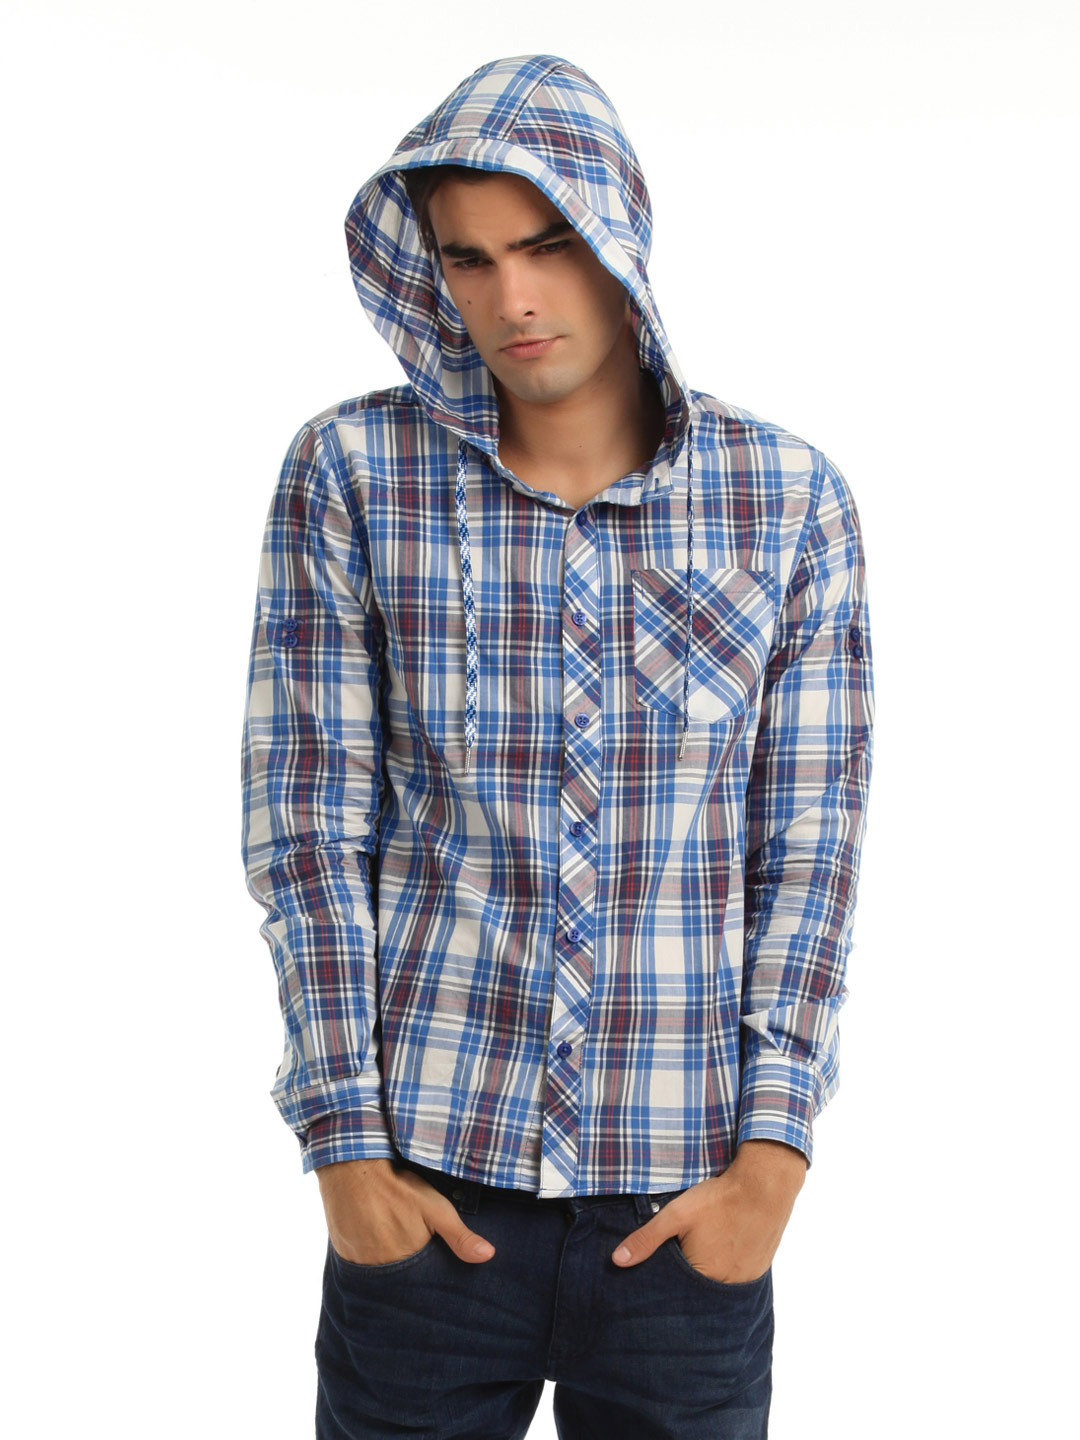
ADIDAS Men Blue & White Check Shirt
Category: Apparel / Topwear / Shirts
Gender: Men
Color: Blue
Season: Summer 2012
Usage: Casual